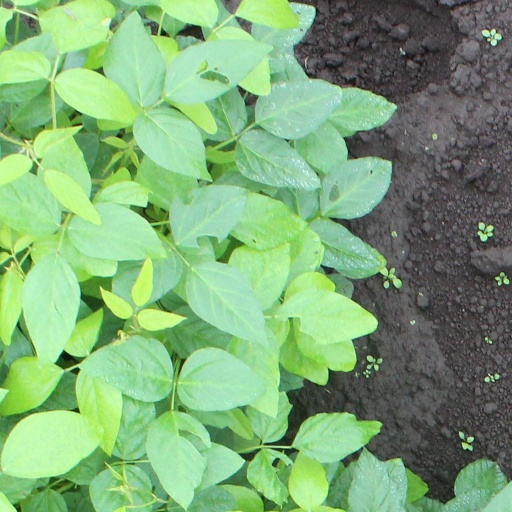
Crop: soybean